Cooperative Baptist Fellowship

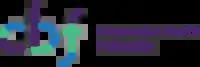

The Cooperative Baptist Fellowship (CBF) is a Baptist Christian denomination in United States, established after the conservative resurgence within the Southern Baptist Convention. It is affiliated with the Baptist World Alliance, and headquartered in Decatur, Georgia. According to a census published in 2023, the CBF claimed 1,800 churches and 750,000 members.